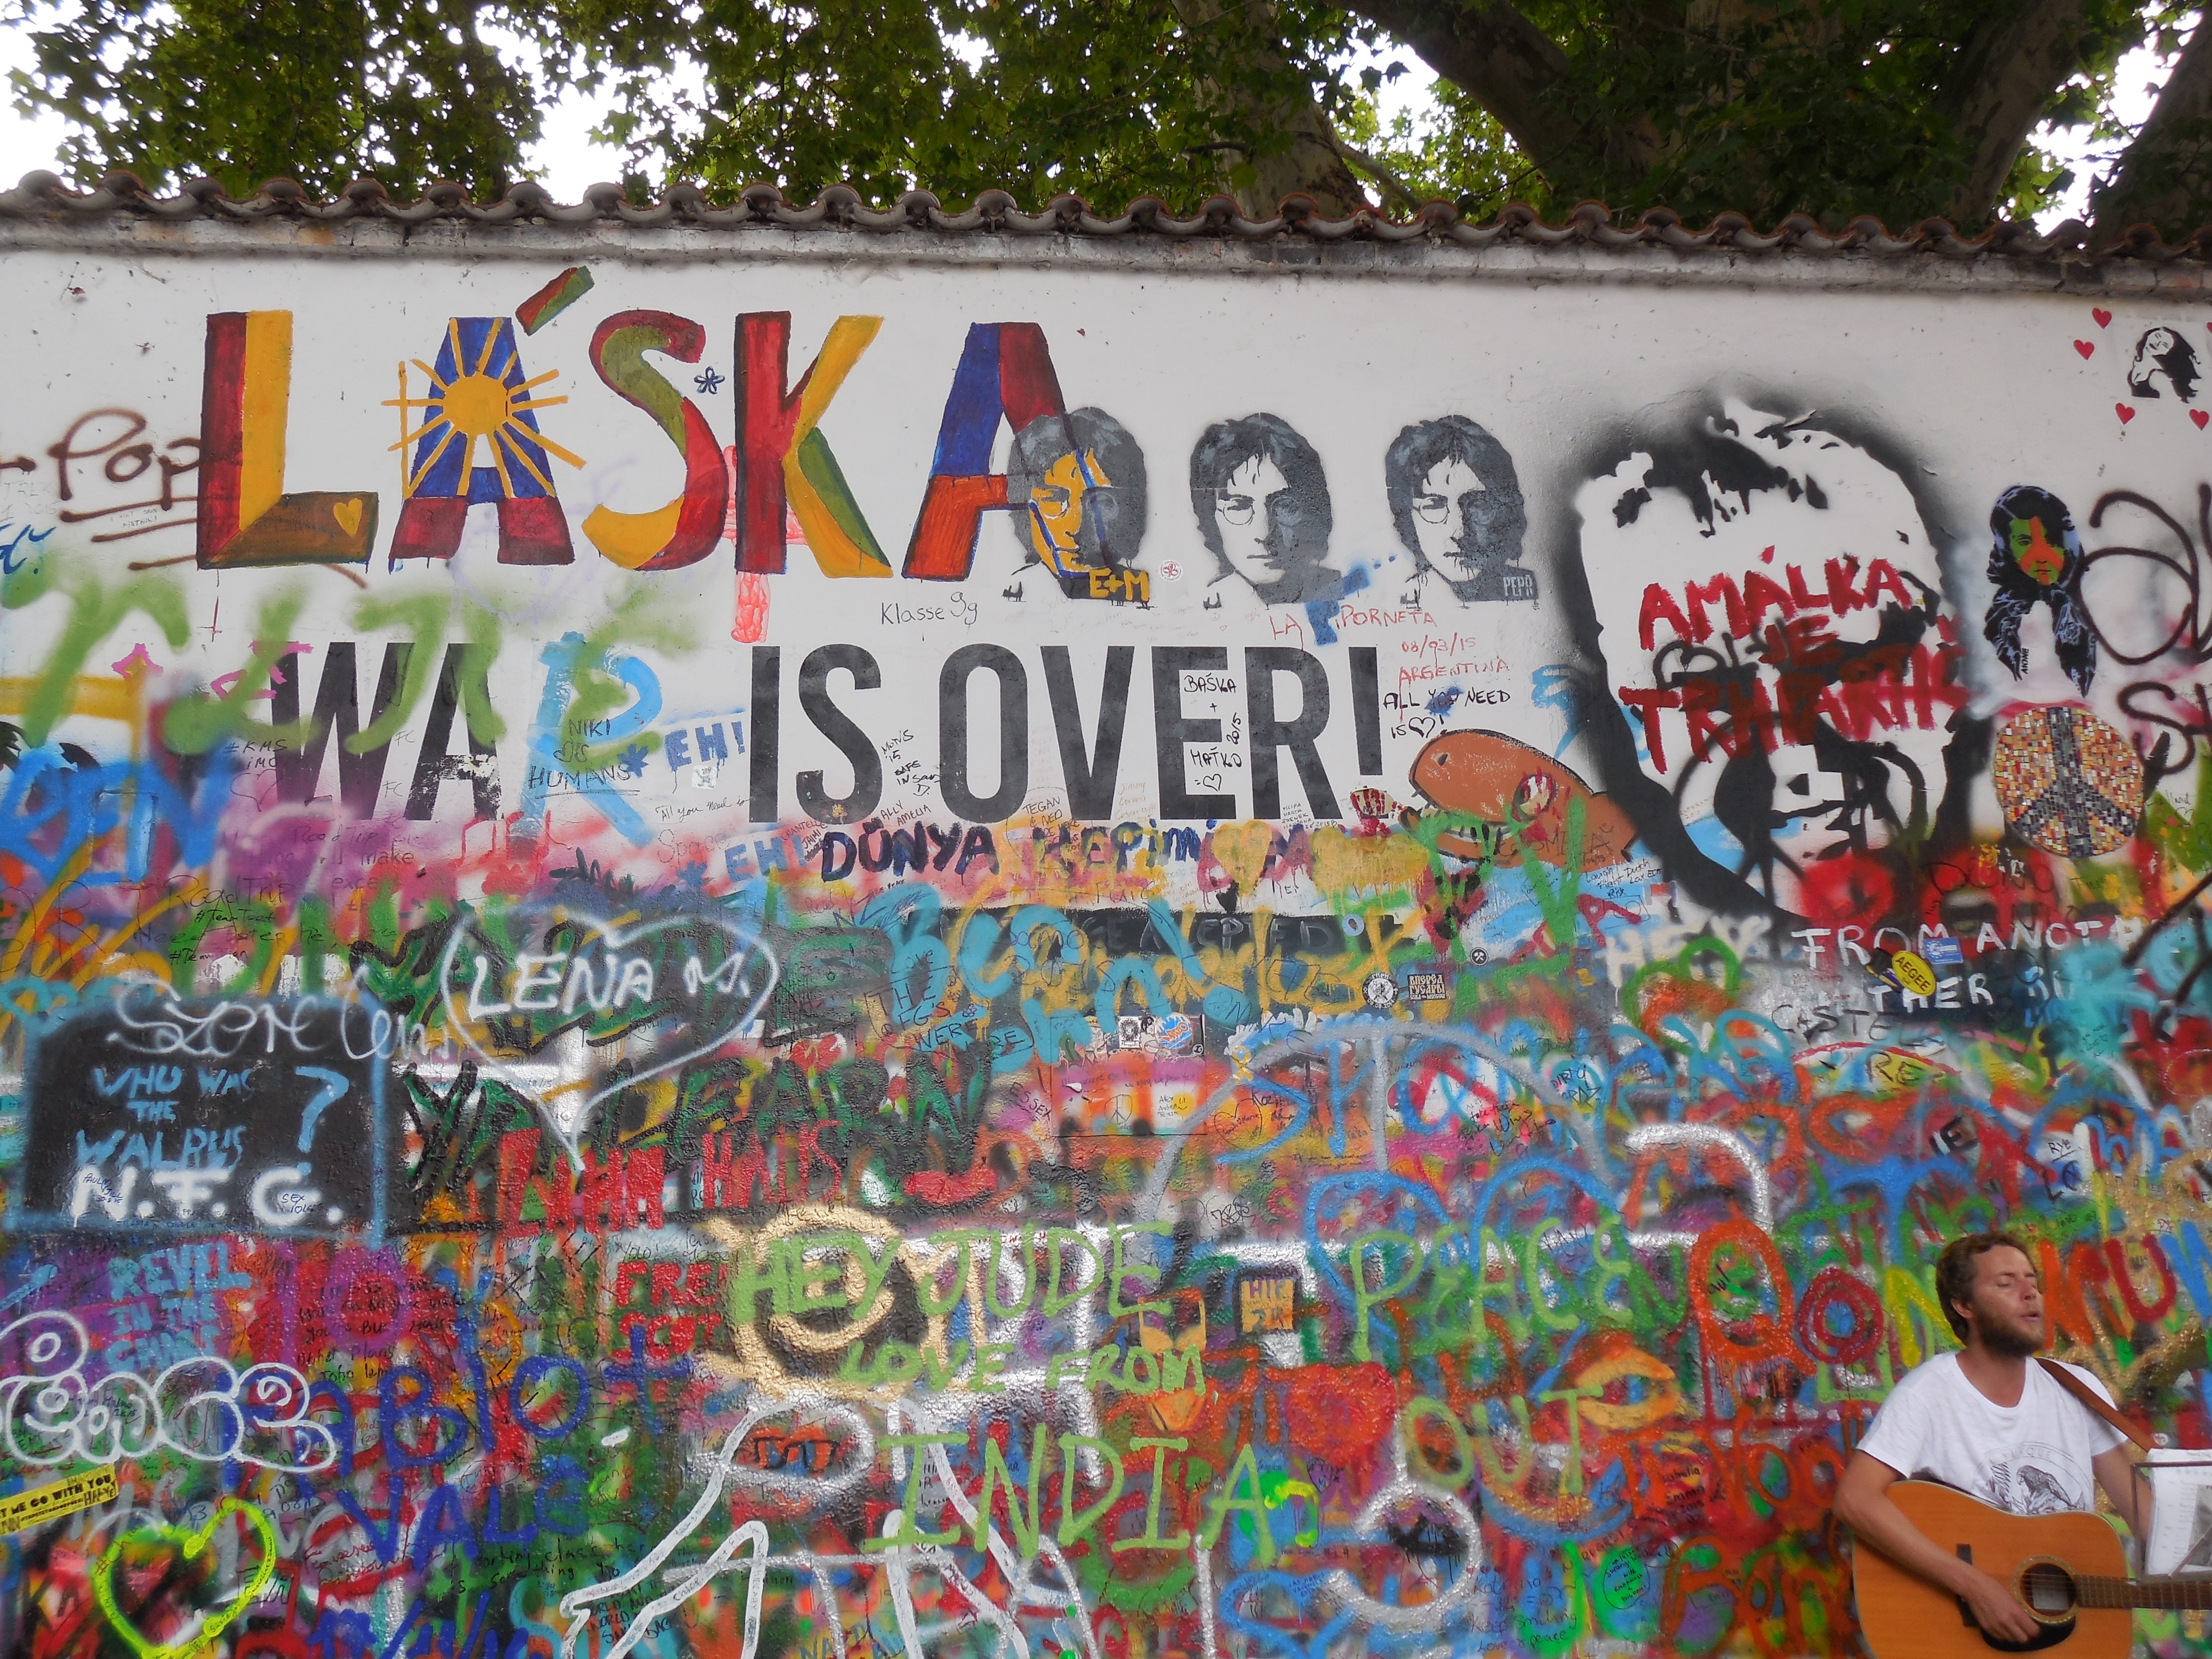
wall, love, prague, graffiti, art, mural, john lennon